Joe Eula

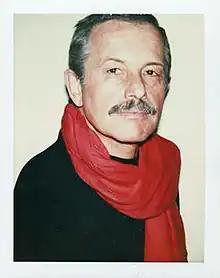
1977 Andy Warhol polaroid of Eula

Joseph Eula (January 16, 1925 – October 27, 2004) was an American fashion illustrator. He was a prominent illustrator in the 1960s and 70s, having held the post of creative director at Halston for ten years.